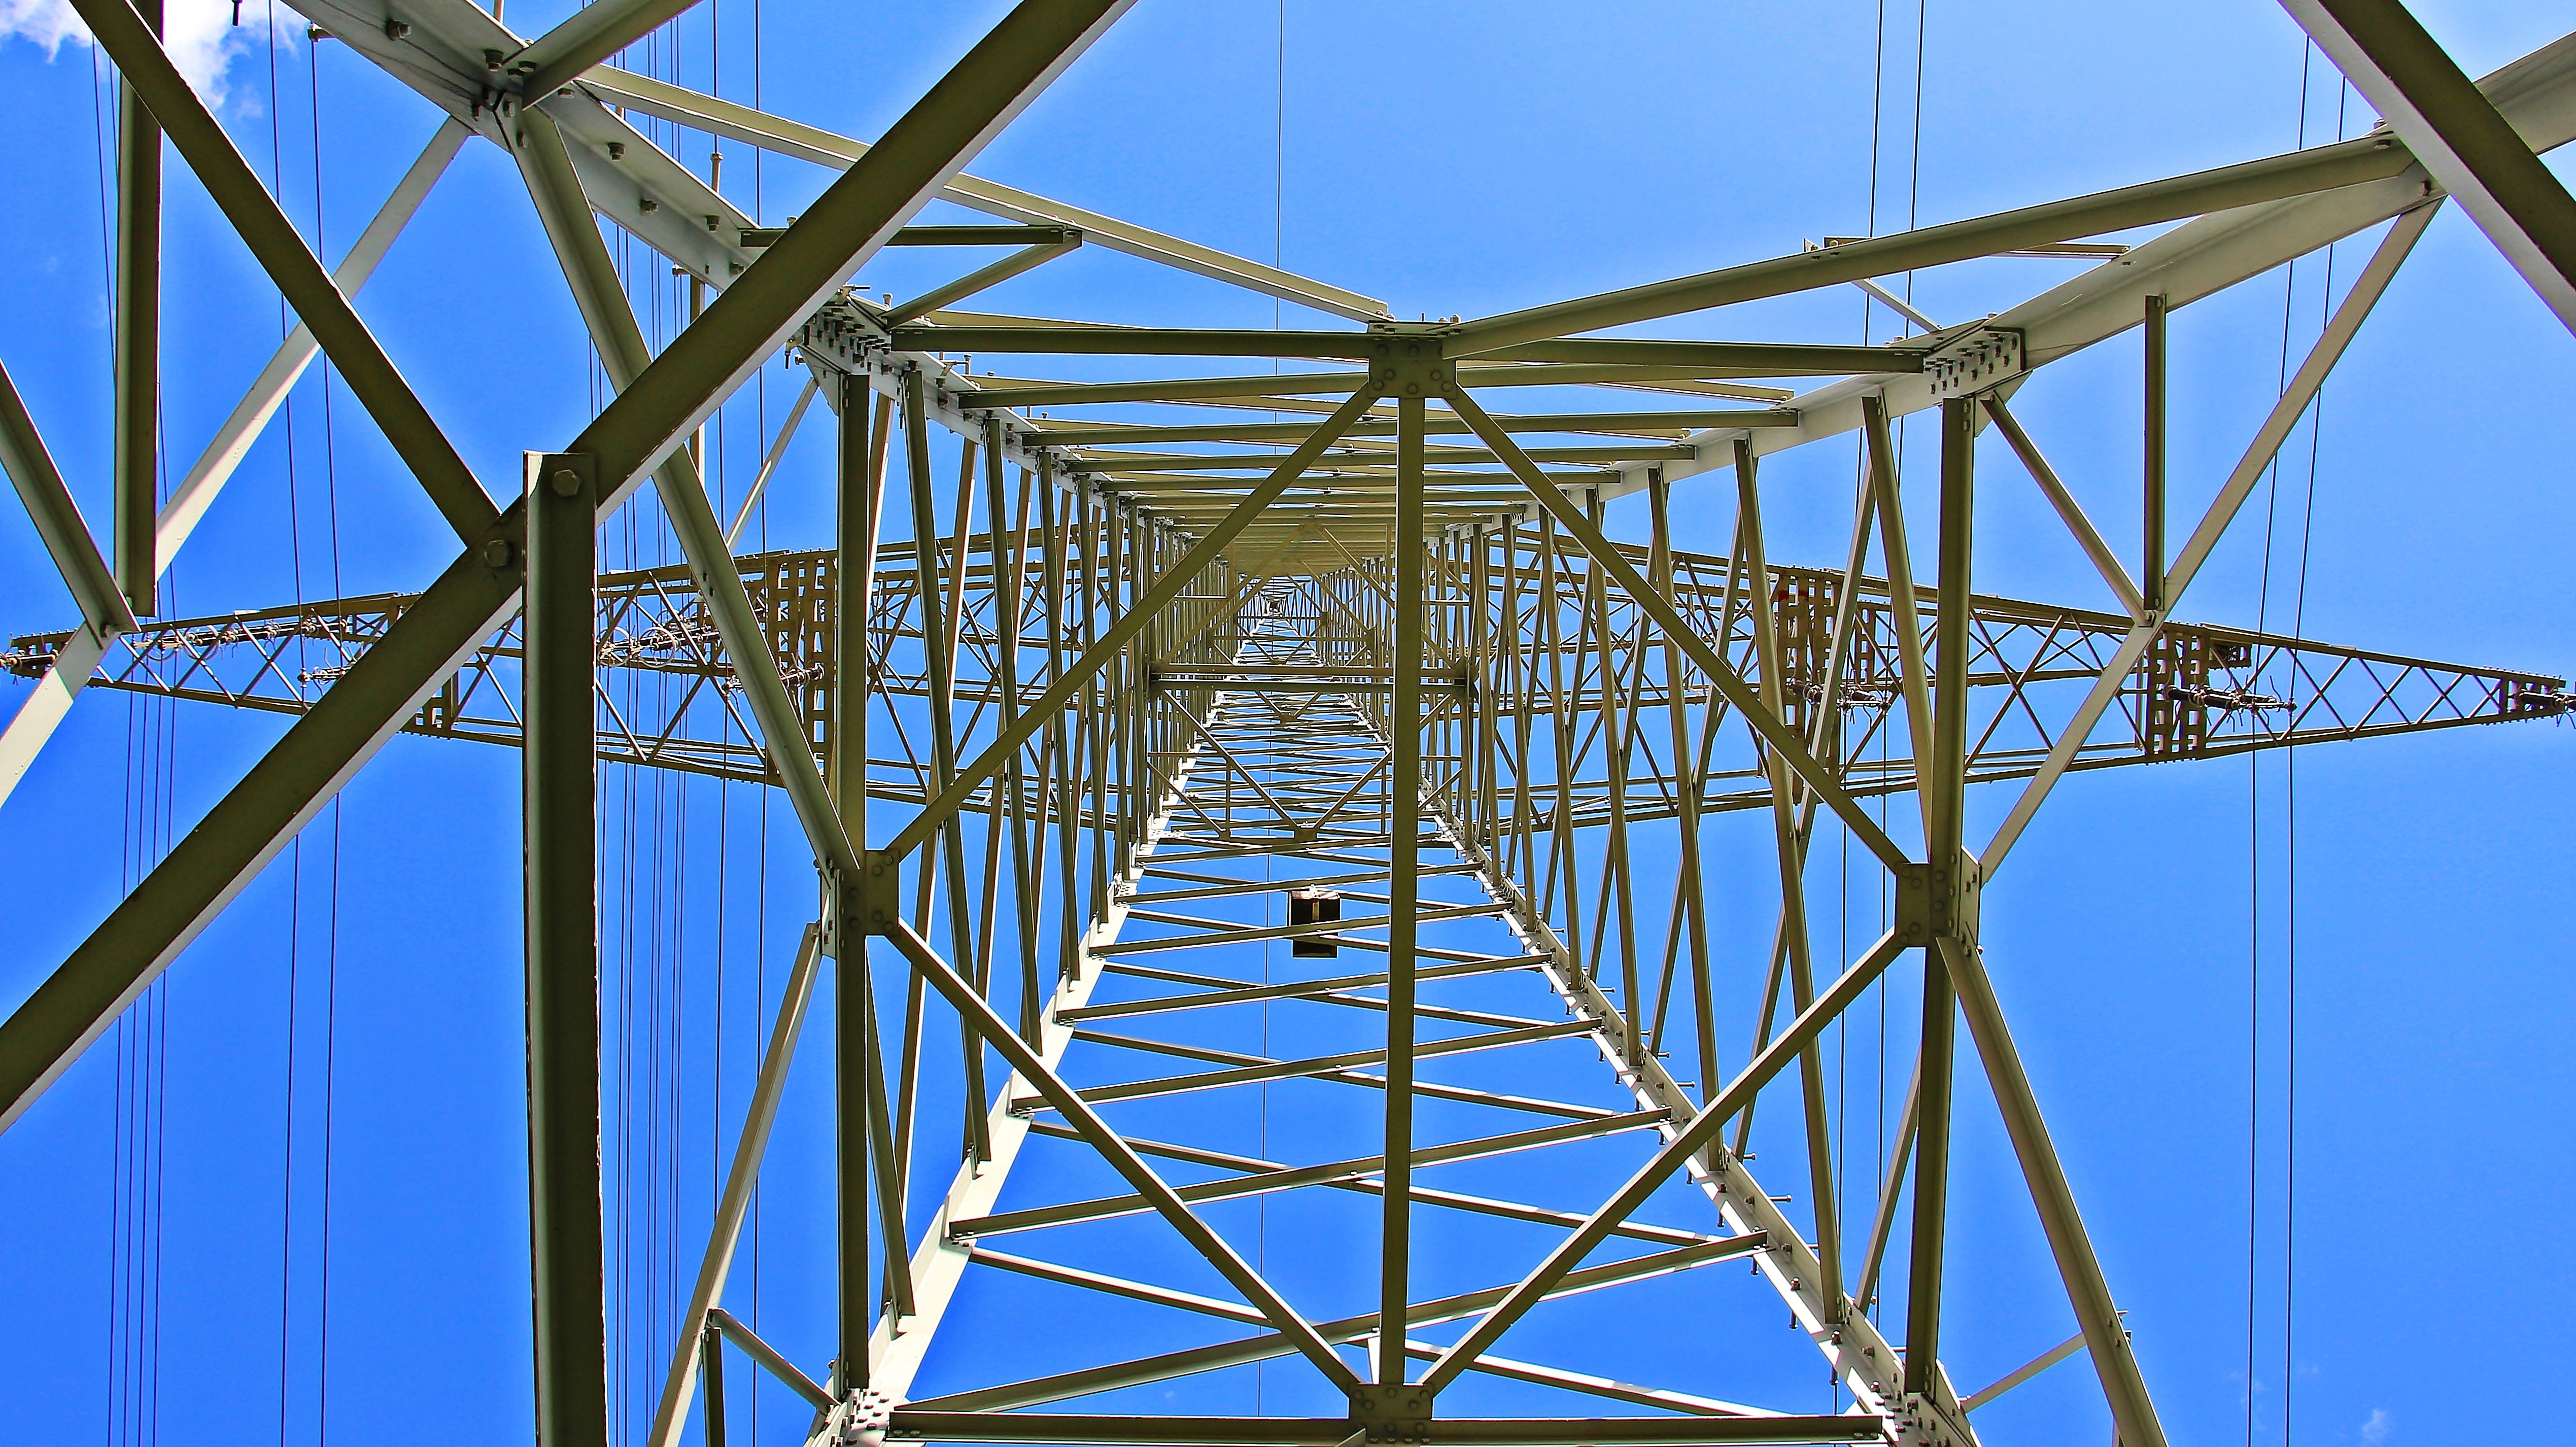
electrical supply, transmission tower, electricity, overhead power line, public utility, tower, sky, line, steel, metal